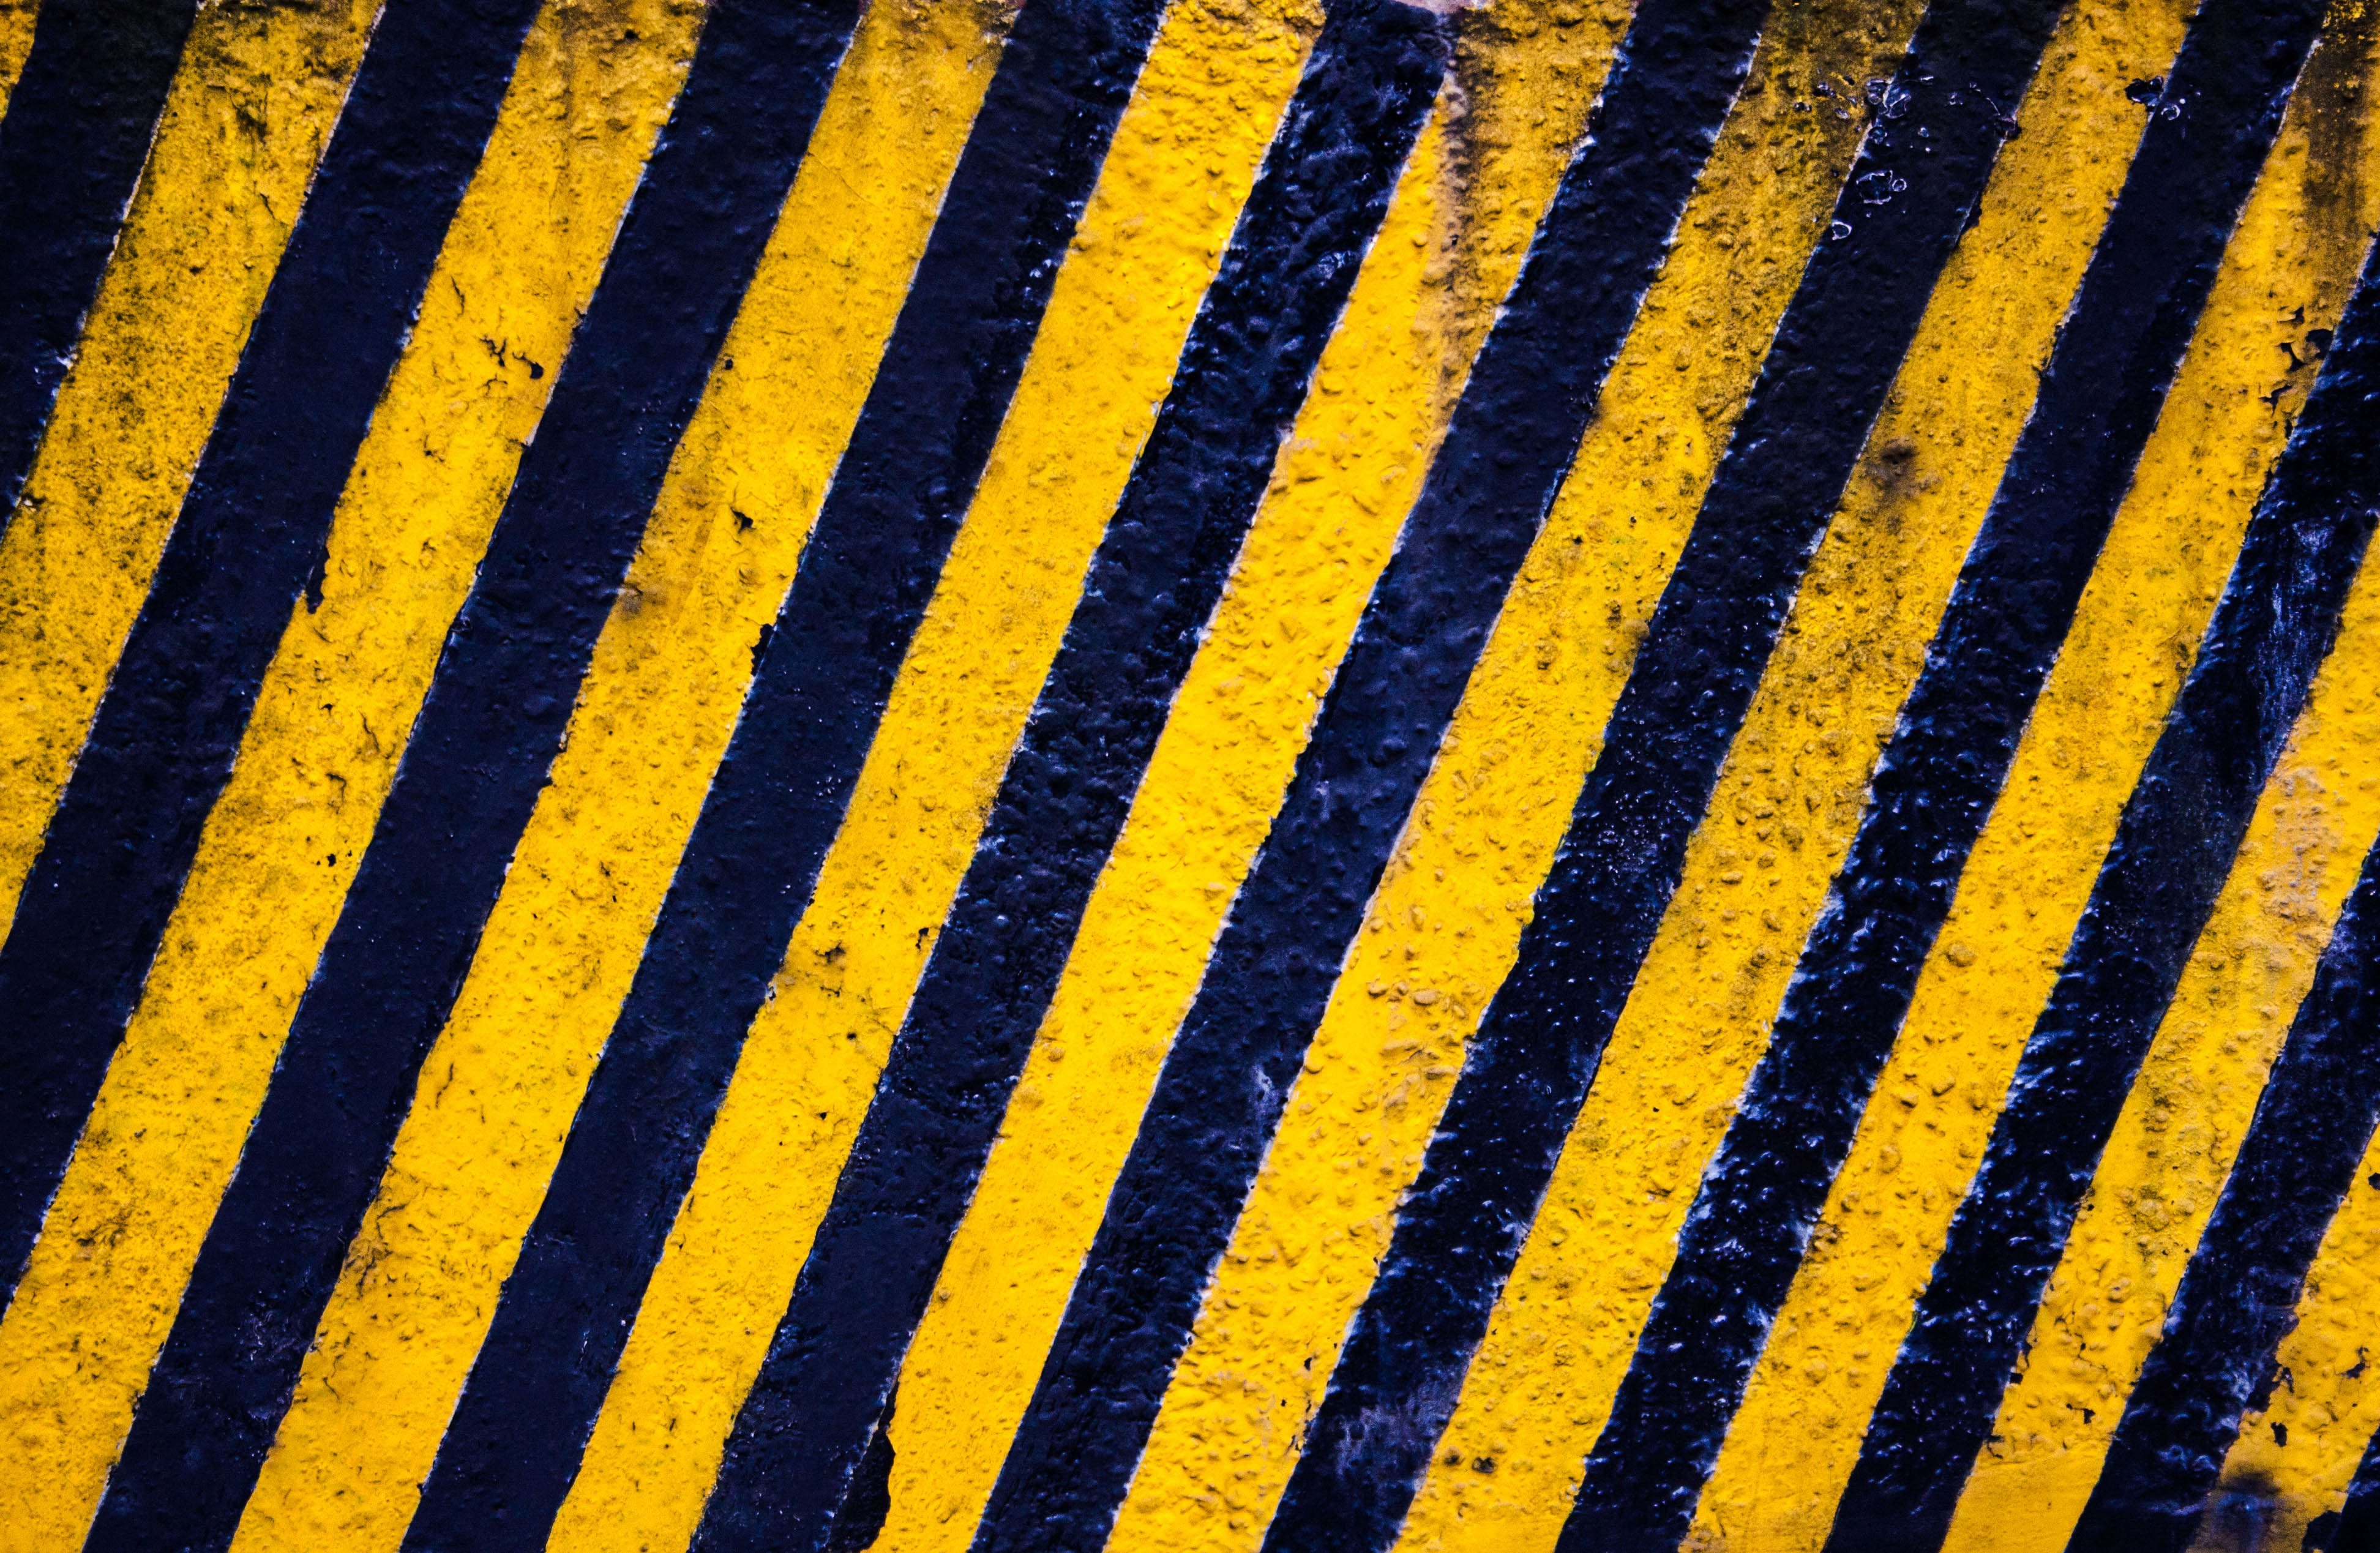
sunlight, texture, pattern, line, color, canon, shadow, blue, yellow, circle, font, canon40d, design, hazard, danger, warningsign, warning, yellowandblack, shape, hazardsign, dangerdanger